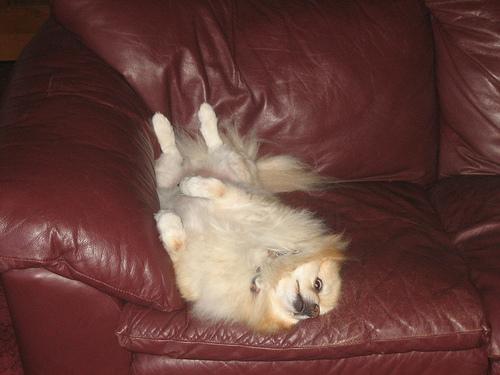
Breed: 1936-n000005-Pomeranian